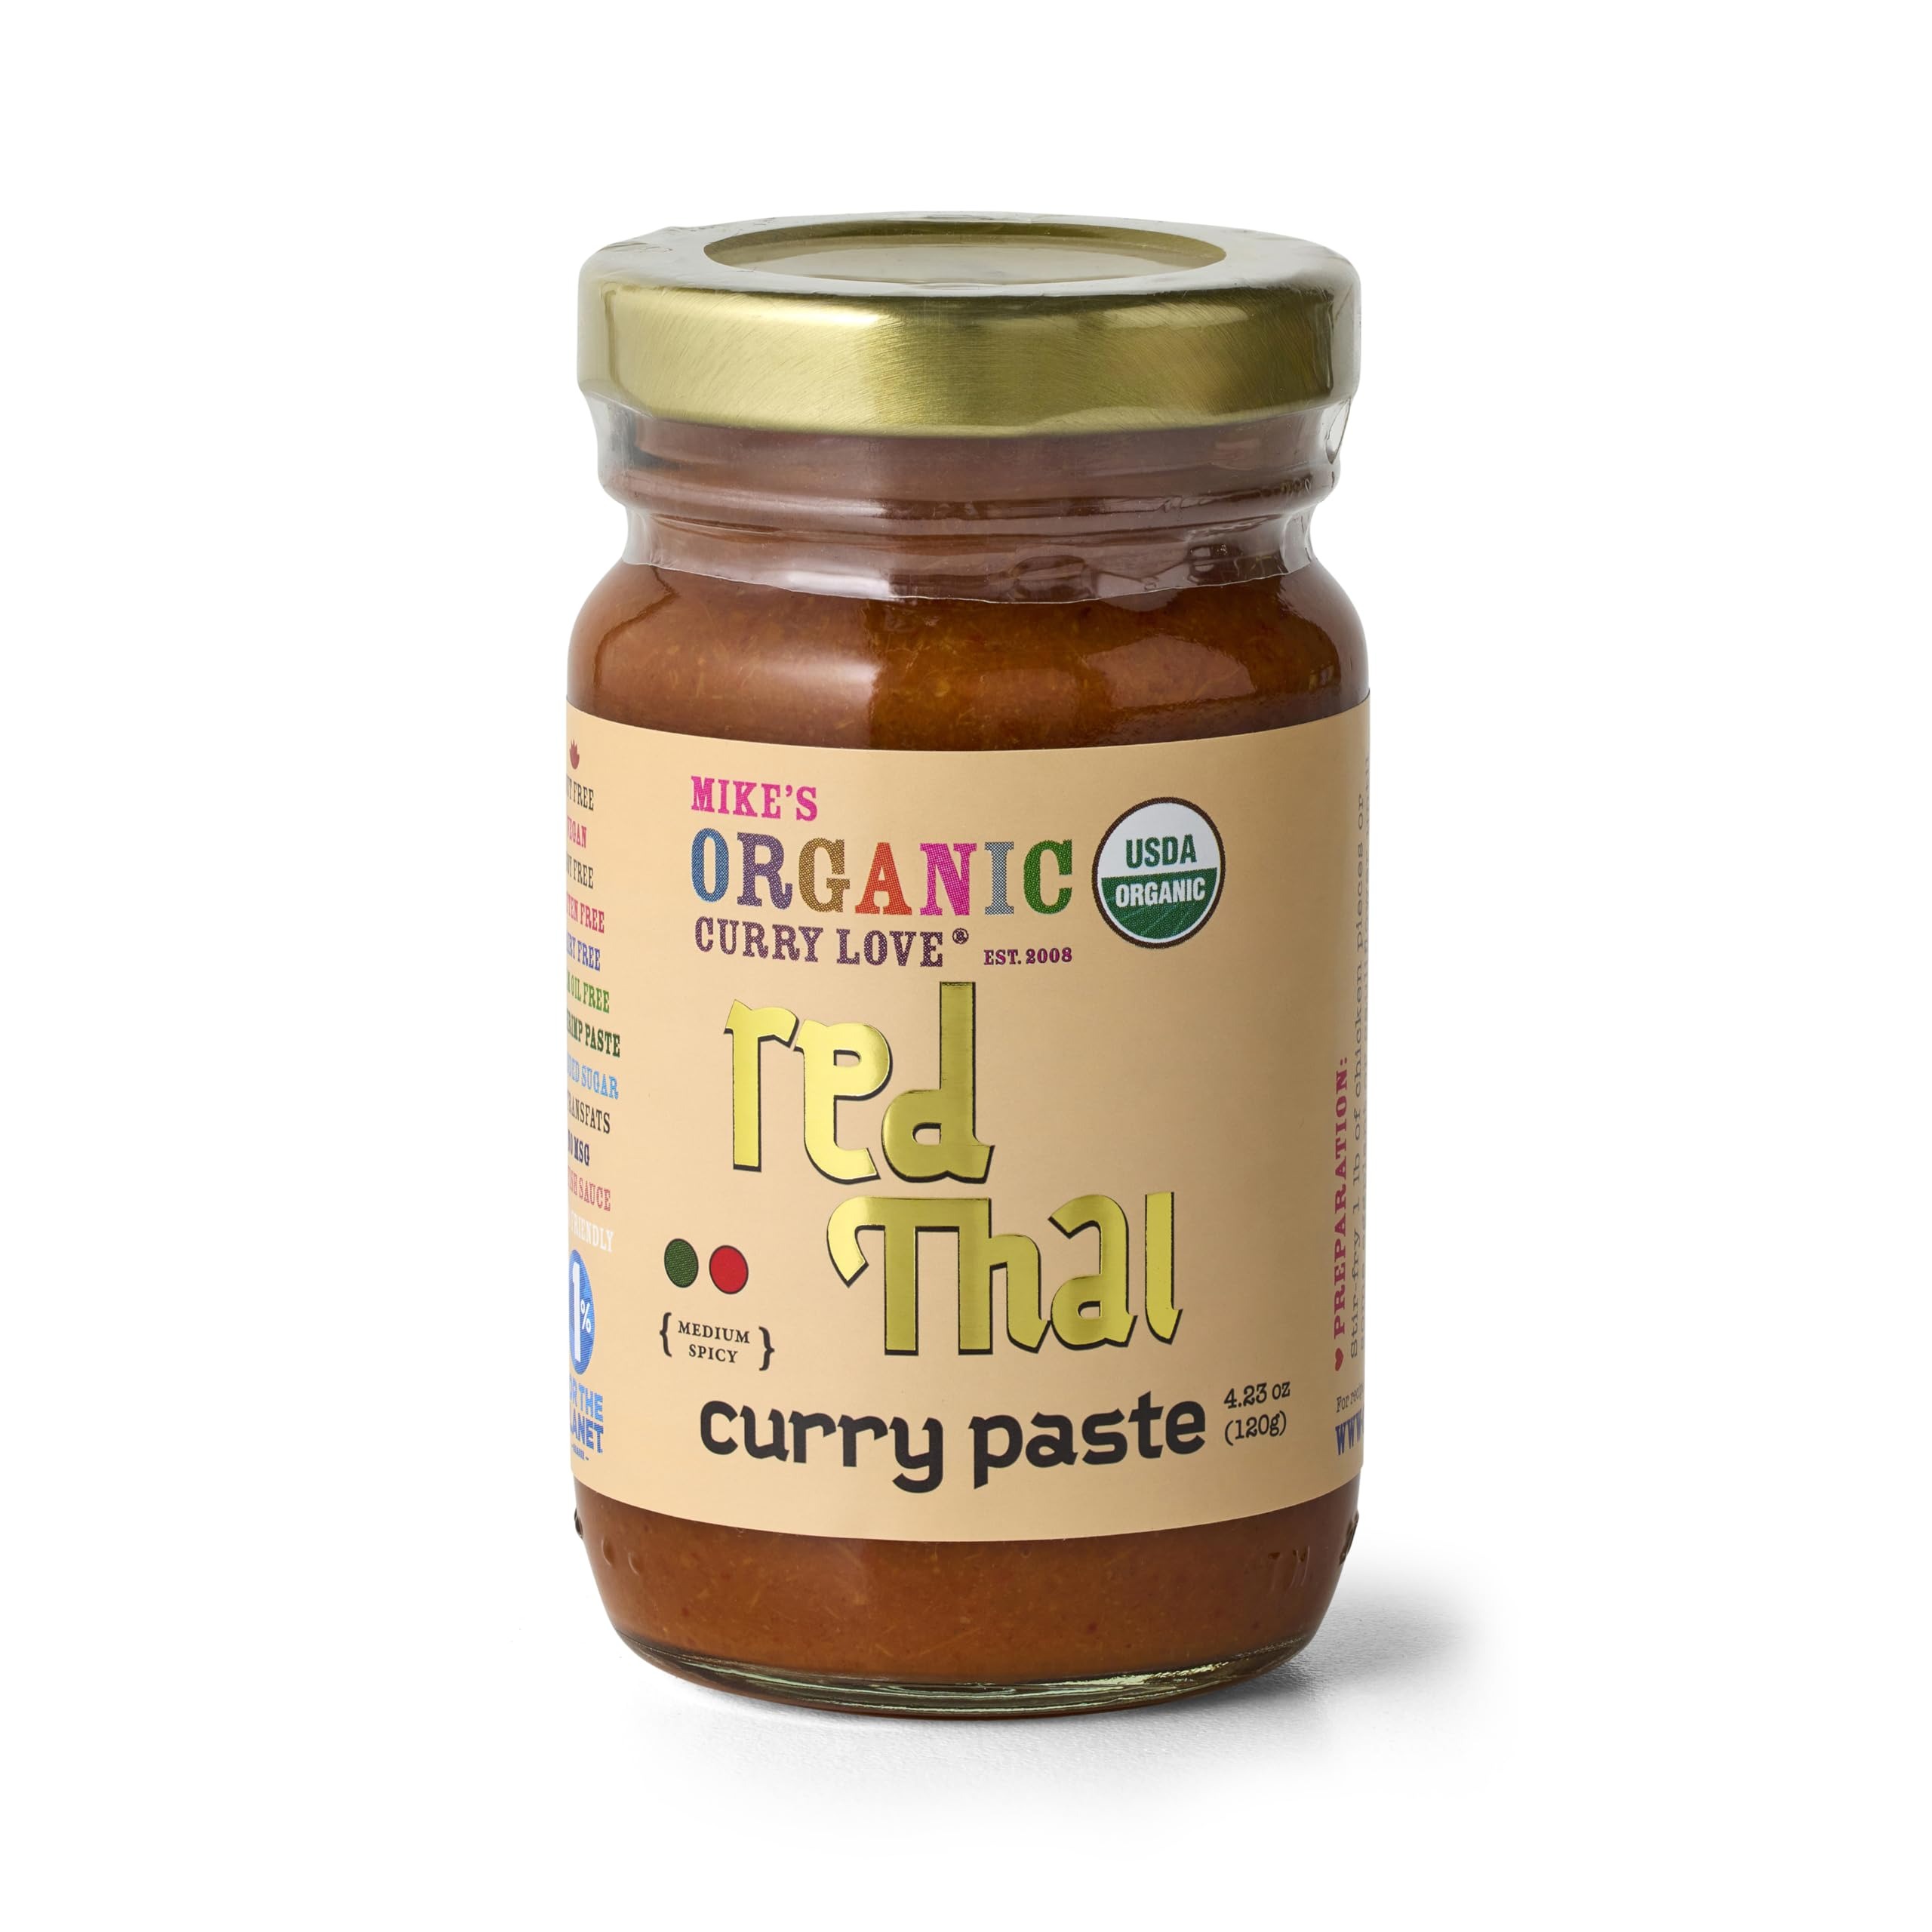
Item Name: Organic Red Thai Curry Paste Made in Thailand, Authentic & Premium | 1 x 4.23 Ounce Jar
Bullet Point 1: DELICIOUS AND AUTHENTIC. Cook authentic Red Thai Curry in minutes with Mike's Organic BEST SELLING Red Curry Paste, made in small batches in Thailand.
Bullet Point 2: CERTIFIED USDA ORGANIC. vegan, gluten-free, oil-free, no added sugar. Cleanest, healthiest curry pastes on the market - just read the label.
Bullet Point 3: EASY TO USE. Our authentic Red Thai Curry Paste is made from organic red chilies, lemongrass, herbs and spices. Packed in a glass jar. It is delicious with chicken, beef, pork or seafood and noodles or vegetables. Medium spicy. Just add Coconut Milk or Coconut Cream and simmer.
Product Description: Pack of 1
Value: 4.23
Unit: Ounce

Price: 5.98